Describe the emotion expressed in this image:  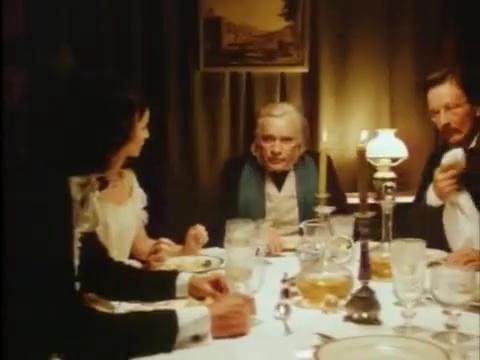
This person displays Fear, valence and arousal with low intensity.